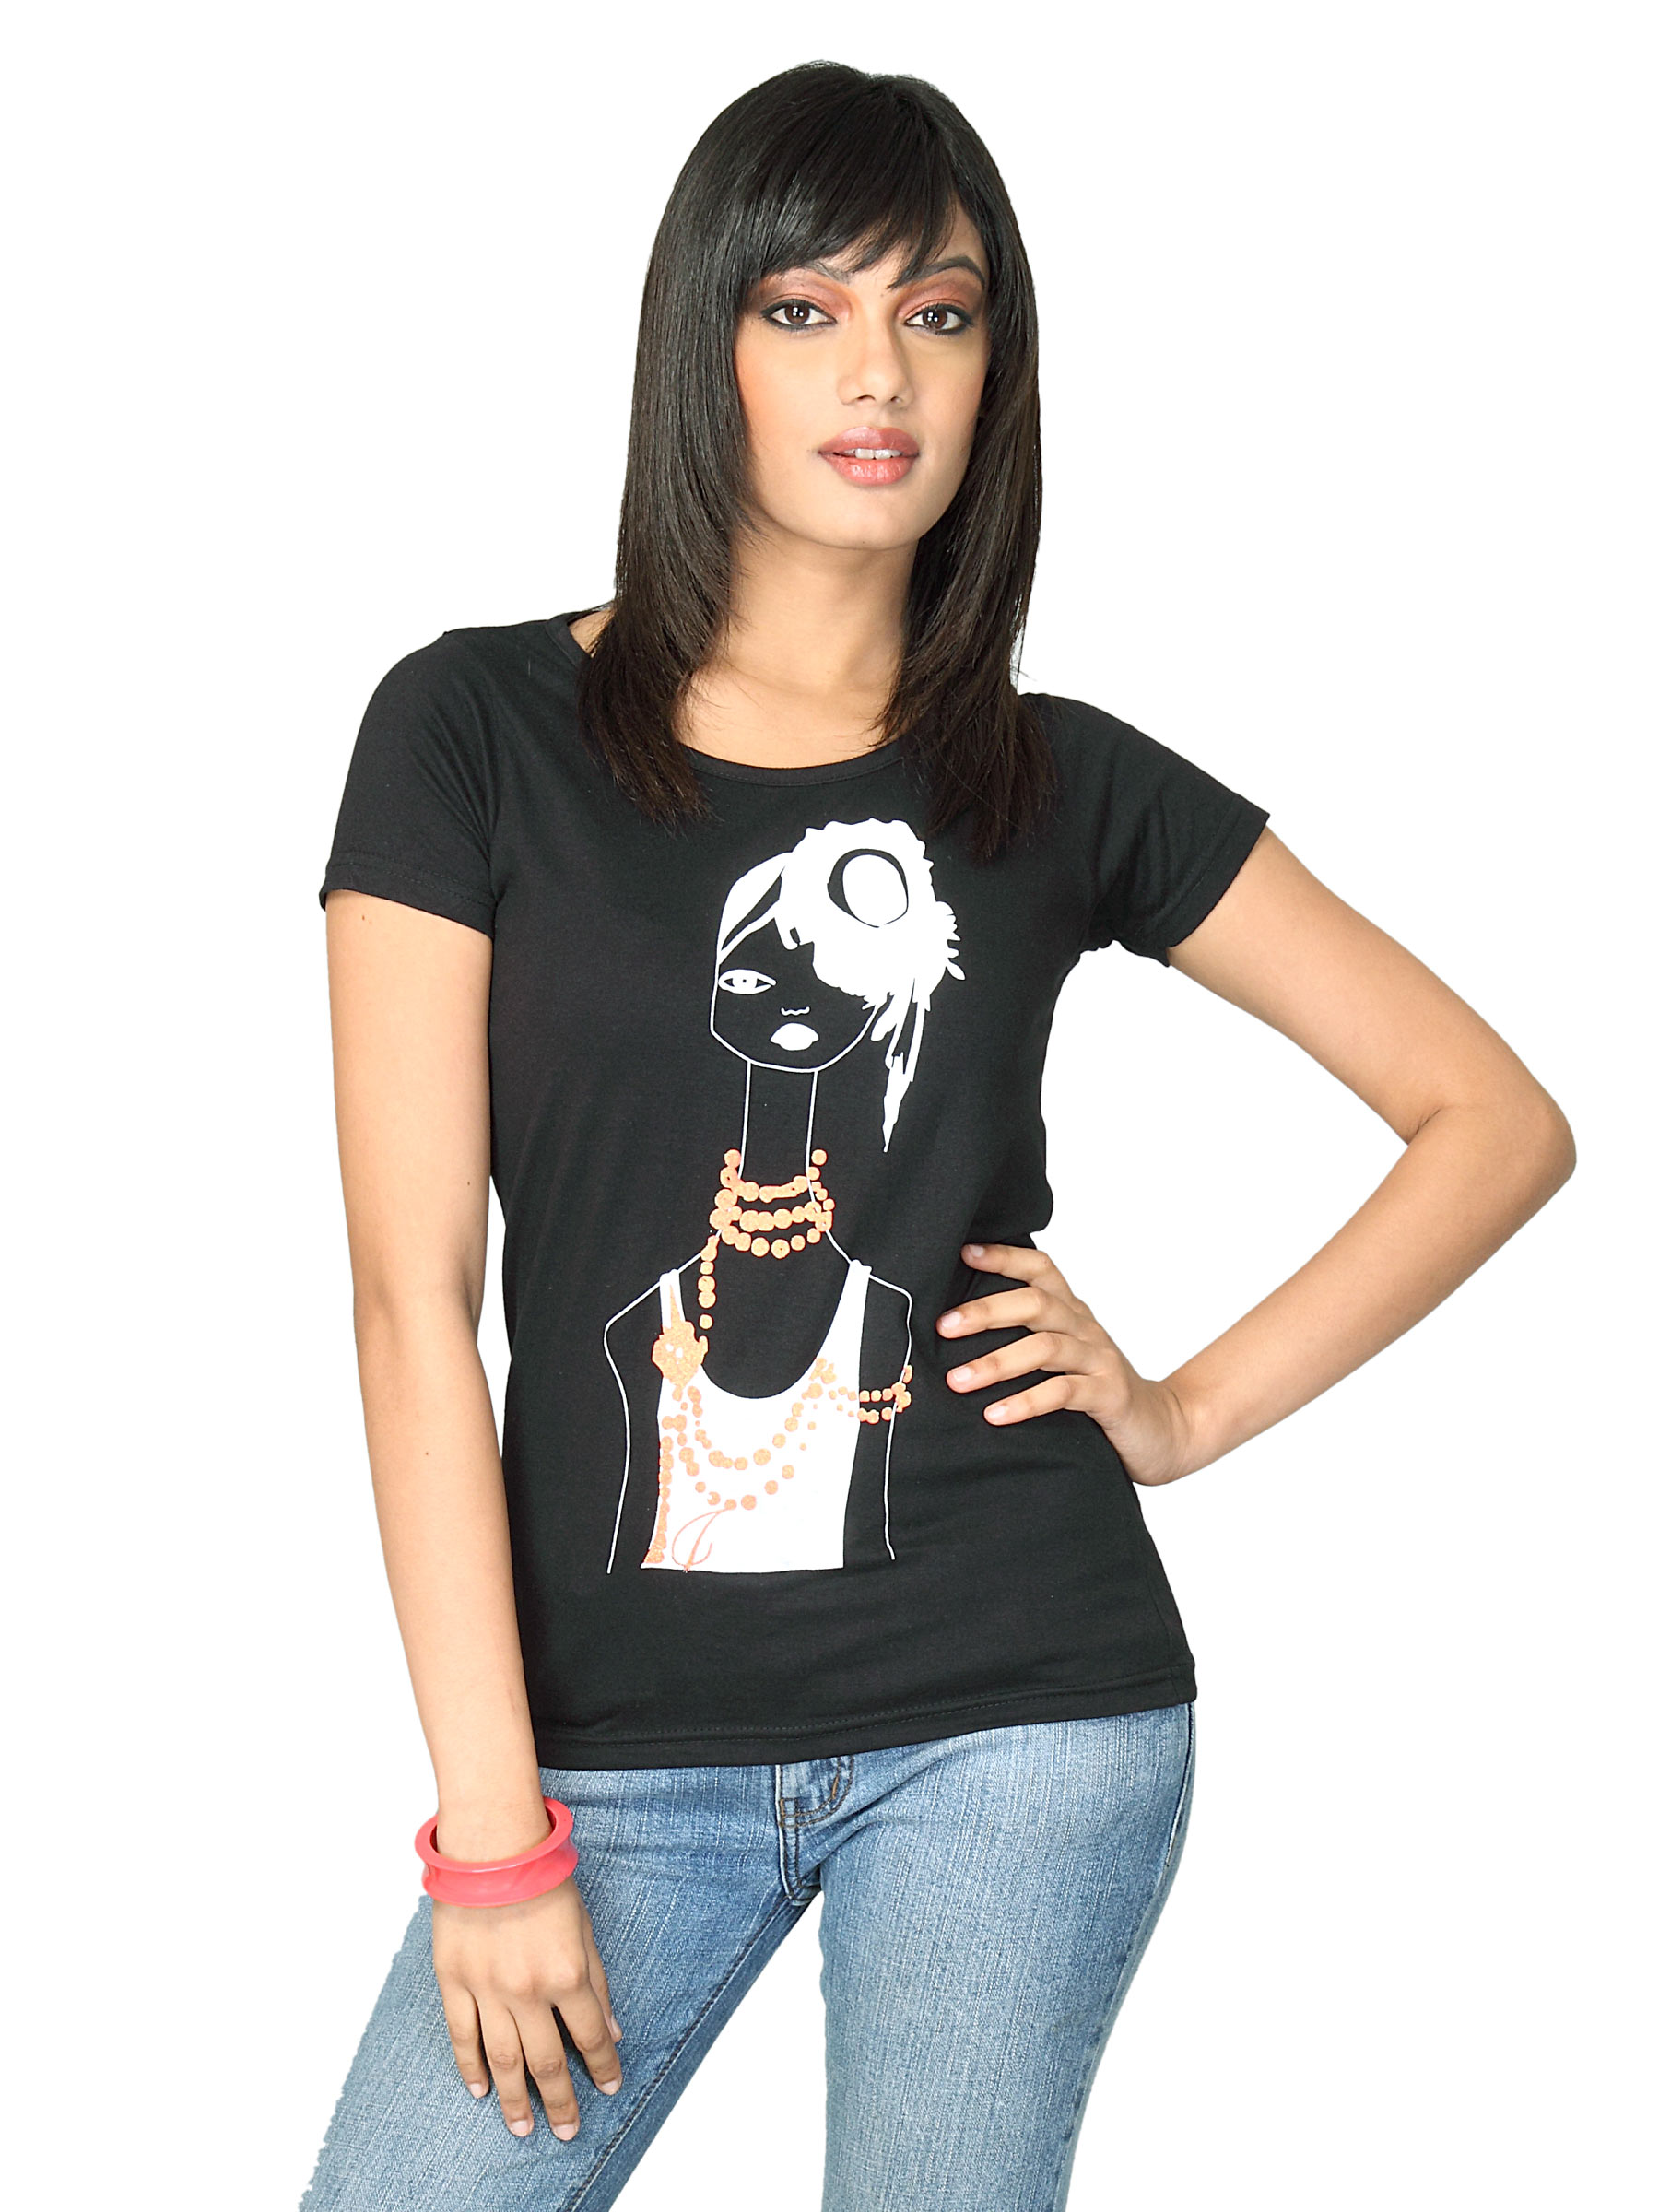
Jealous 21 Women's She's Got Attitude Black Top
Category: Apparel / Topwear / Tops
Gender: Women
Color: Black
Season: Fall 2011
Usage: Casual